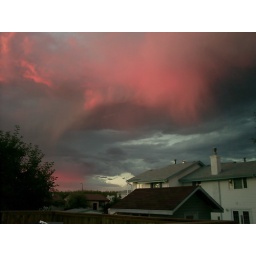
Low pink clouds in my backyard :3